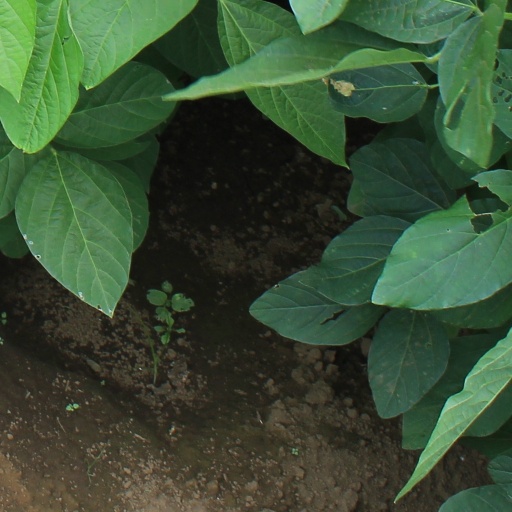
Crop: soybean